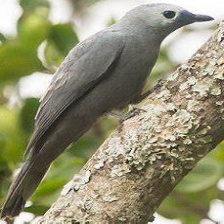
Species: GREY CUCKOOSHRIKE
Scientific name: CORACINA CAESIA